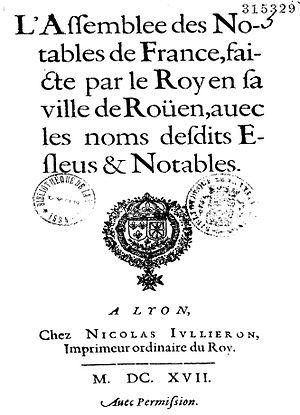
Page de titre de L'Assemblée des notables de France de Hugues Picardet (Lyon, 1617).
Hugues Picardet, né en 1560 à Mirebeau, près de Dijon, mort le 29 avril 1641 à Dijon, fut procureur du roi au Parlement de Bourgogne à Dijon. Il est également connu comme possesseur d’une importante bibliothèque.